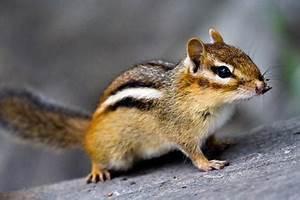
squirrel